Fallasburg Historic District

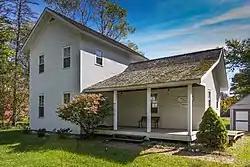
Misner House Museum

The Fallasburg Historic District is a historic district containing the remaining portions of a nineteenth century hamlet surrounding the remains of a sawmill and gristmill. The district is located near the Fallasburg Bridge, where Covered Bridge Road crosses the Flat River in Vergennes Township, Michigan. It was listed on the National Register of Historic Places in 1999.